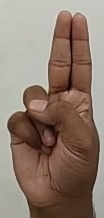
ASL sign: U